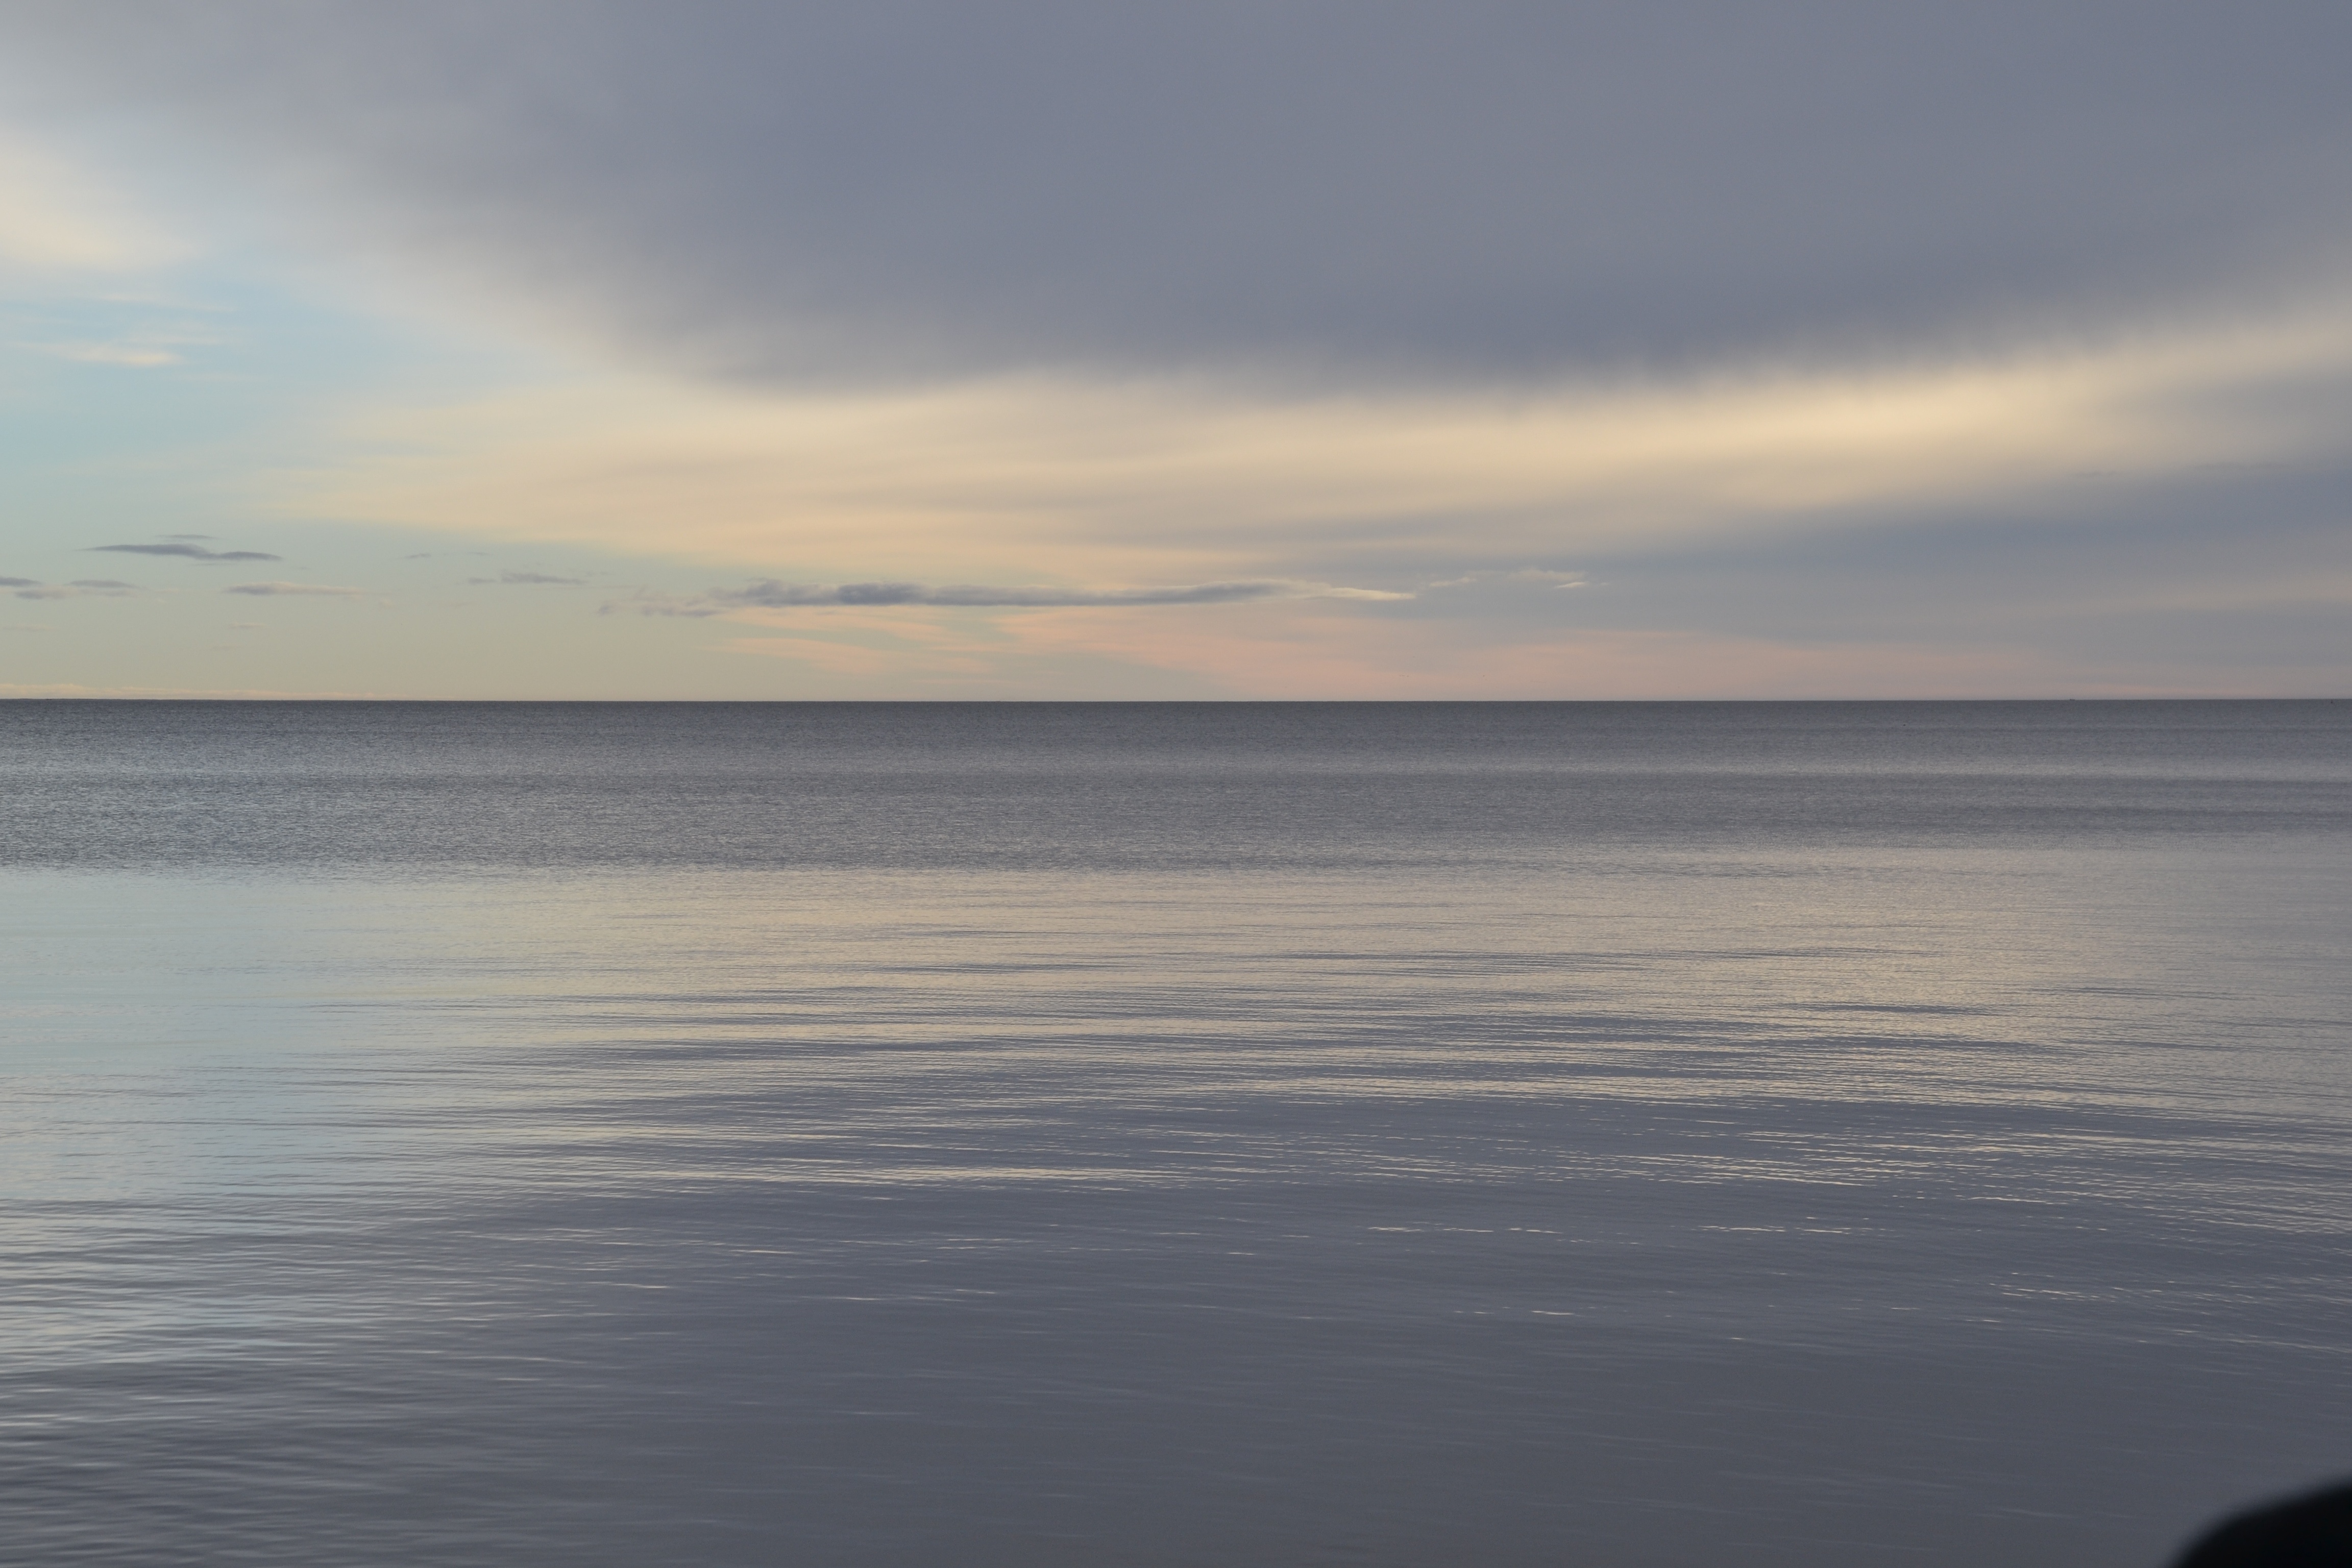
beach, sea, coast, ocean, horizon, cloud, sky, sunrise, sunset, sunlight, morning, shore, wave, lake, dawn, dusk, evening, reflection, bay, body of water, loch, atmospheric phenomenon, wind wave